Moody Homestead

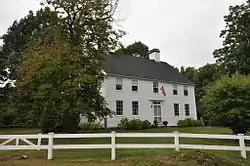

The Moody Homestead is a historic house at 100 Ridge Road in York, Maine. The main house, built in 1790, is attached to an ell that is estimated to date to the late 17th century. The house has been owned by descendants of the locally prominent Moody family since the 1770s. It was listed on the National Register of Historic Places in 1975.